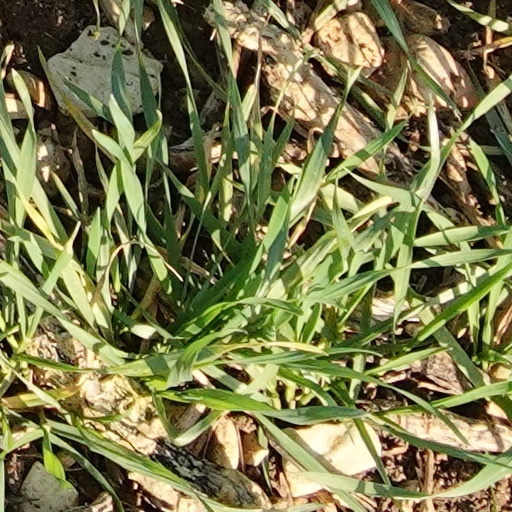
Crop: wheat